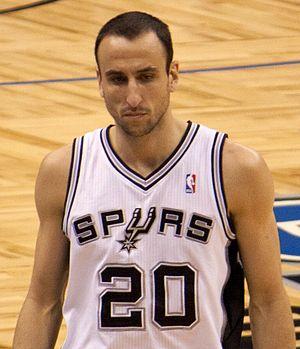
Emanuel David Ginóbili dit Manu Ginóbili, né le 28 juillet 1977 à Bahía Blanca, est un ancien joueur de basket-ball argentin évoluant au poste d'arrière et d'ailier. Venant d’une famille de joueurs de basket-ball, il est international argentin. En NBA, il a évolué pendant toute sa carrière aux Spurs de San Antonio.
Cette page présente la liste des transferts et mouvements de personnels de la NBA durant la saison 2018-2019, du 1ᵉʳ juillet 2018 au 30 juin 2019.
Cet article présente la liste du nombre de joueurs étrangers ayant évolué en NBA.
Le Big Three est un terme utilisé pour désigner trois joueurs d'exception jouant dans une même équipe de NBA.
Cette page présente la liste des 200 meilleurs marqueurs de la NBA en carrière en saison régulière.